Mile High

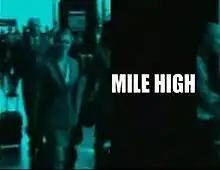
Series one titles

Mile High is a British television drama based on the lives of the cabin crew members of Fresh!, a budget airline based in London. The name of the show is a reference to the Mile High Club. The show was broadcast on Sky1 from 2003 to 2005 and then aired again on Sky Three. In 2012, CBS Drama obtained the rights to the series.